Austin–Bergstrom International Airport

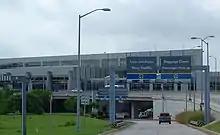
Approaching AUS. The upper-level roadway is for departures, while the lower-level roadway is for arrivals.

Austin–Bergstrom International Airport opened to the public on May 23, 1999, with a runway, among the nation's longest commercial runways. The Barbara Jordan passenger terminal was originally conceived as an 18-gate terminal facility with a footprint of a bit more than . ABIA was expanded during construction to have 24 contact gates with jet bridges (named Gate 2-Gate 25) and one gate without a jet bridge (named Gate 1) for a total footprint of 660,000 sq ft.